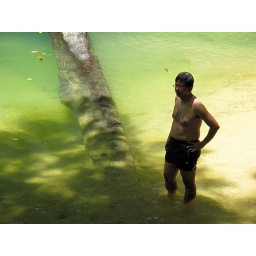
Johorean of our group cooling off in the clear water of the Melinau River in the Gunung Mulu National Park in Sarawak (Mon 5-10-2009).